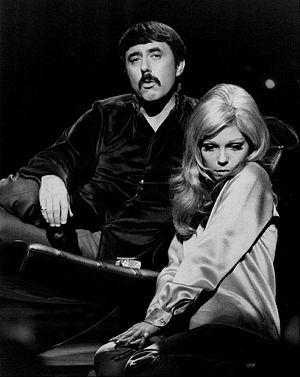
Nancy Sinatra est une chanteuse et une actrice américaine, née le 8 juin 1940 à Jersey City dans le New Jersey. Elle est la fille aînée de Frank Sinatra et de Nancy Barbato.
Lee Hazlewood est un auteur-compositeur-interprète et producteur américain né le 9 juillet 1929 à Mannford, Oklahoma, et mort le 4 août 2007 à Las Vegas, Nevada.